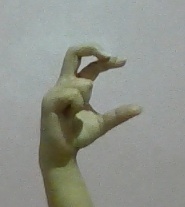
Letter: thal